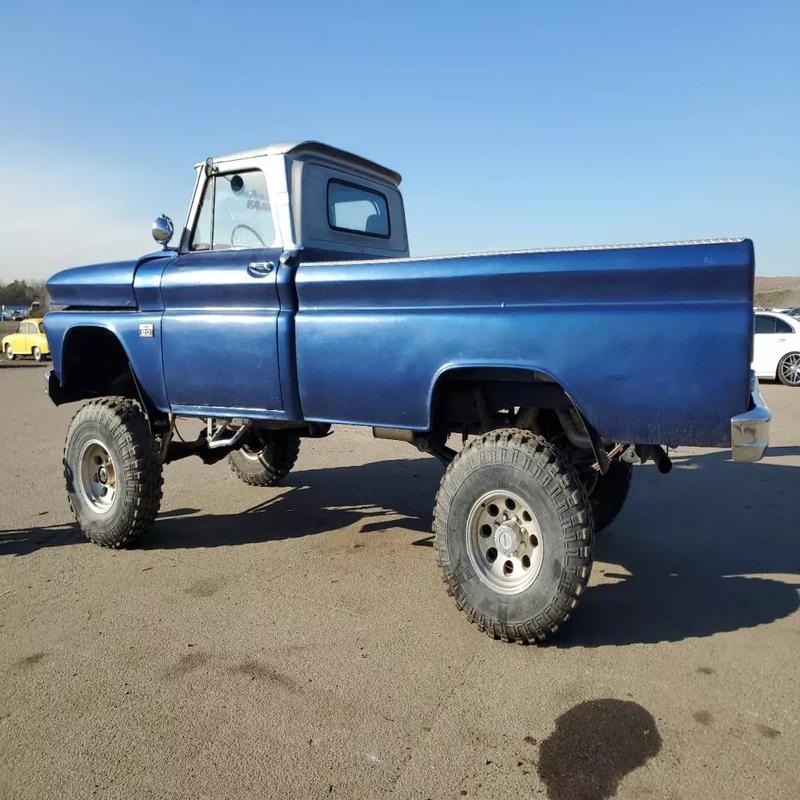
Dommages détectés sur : aile arrière droite, aile arrière gauche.
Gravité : mineur